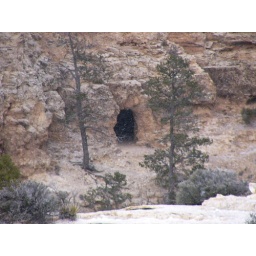
99 cave in canyon wall